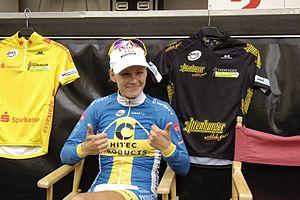
Emma Johansson, née le 23 septembre 1983 à Sollefteå, est une coureuse cycliste suédoise membre de l'équipe Wiggle High5. Elle a remporté la médaille d'argent de la course en ligne des Jeux olympiques de Pékin en 2008 et de Rio en 2016. Elle a également remporté hui fois le championnat de Suède du contre-la-montre et six fois celui sur route. C'est une coureuse très régulière, qui a fini à la première place du classement UCI 2013 et cinq fois sur le podium final de la Coupe du monde.